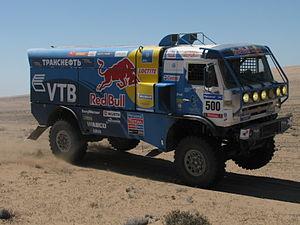
Un camion est un véhicule automobile destiné au transport routier de marchandises. Anciennement, cela a été un véhicule à bras tiré par des hommes ou des bêtes.